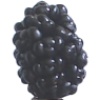
Label: mulberry